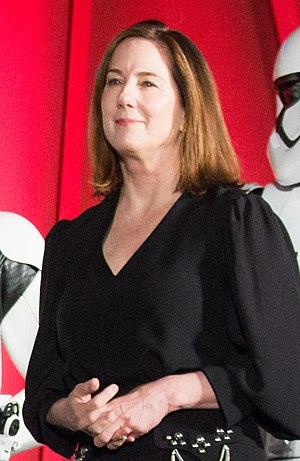
Star Wars, épisode VIII : Les Derniers Jedi est un film américain de science-fiction de type space opera écrit et réalisé par Rian Johnson, sorti en 2017.
Kathleen Kennedy est une productrice de cinéma américaine née le 5 juin 1953 à Berkeley, Californie. Elle est l'épouse de Frank Marshall avec lequel elle a fondé The Kennedy/Marshall Company en 1992. Elle est productrice associée d'un grand nombre de films de Steven Spielberg. Le 30 octobre 2012 elle est nommée présidente de Lucasfilm, à la suite du rachat de la société détentrice des droits de Star Wars par The Walt Disney Company.